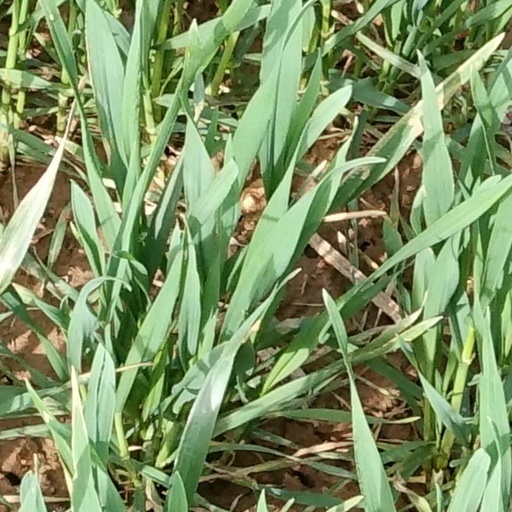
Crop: wheat